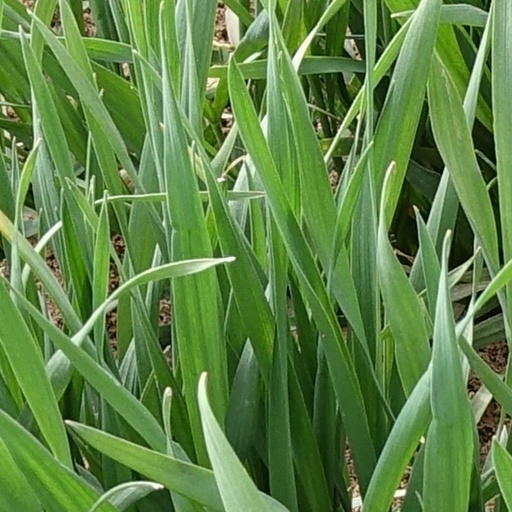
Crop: wheat